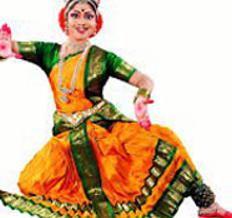
Dance form: kuchipudi